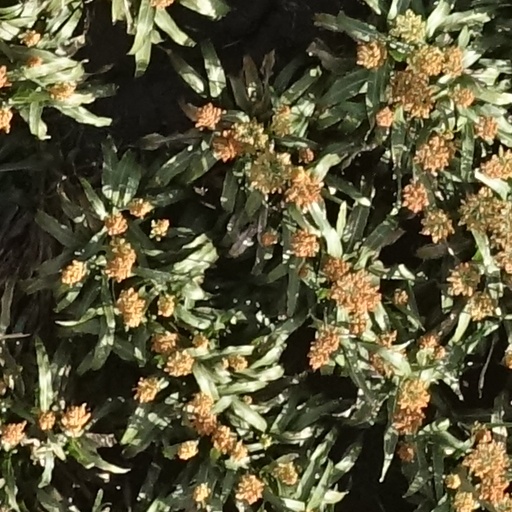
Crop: sorghum